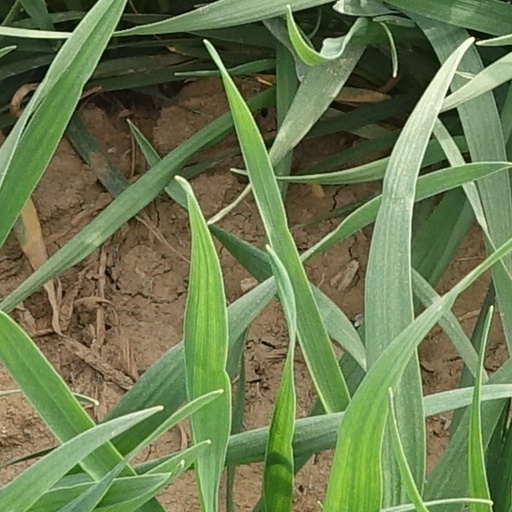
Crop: wheat